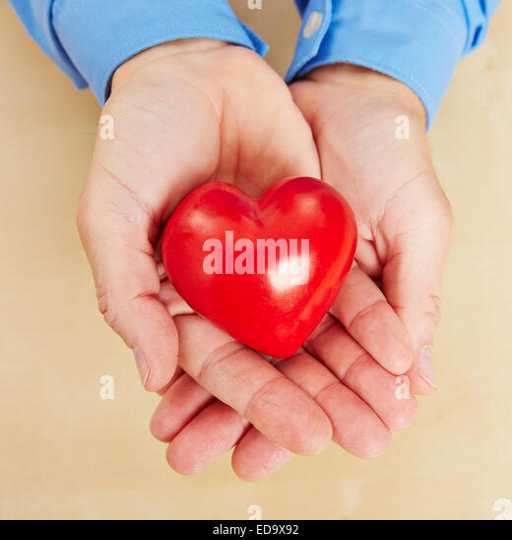
man holding a red heart in his hands from above